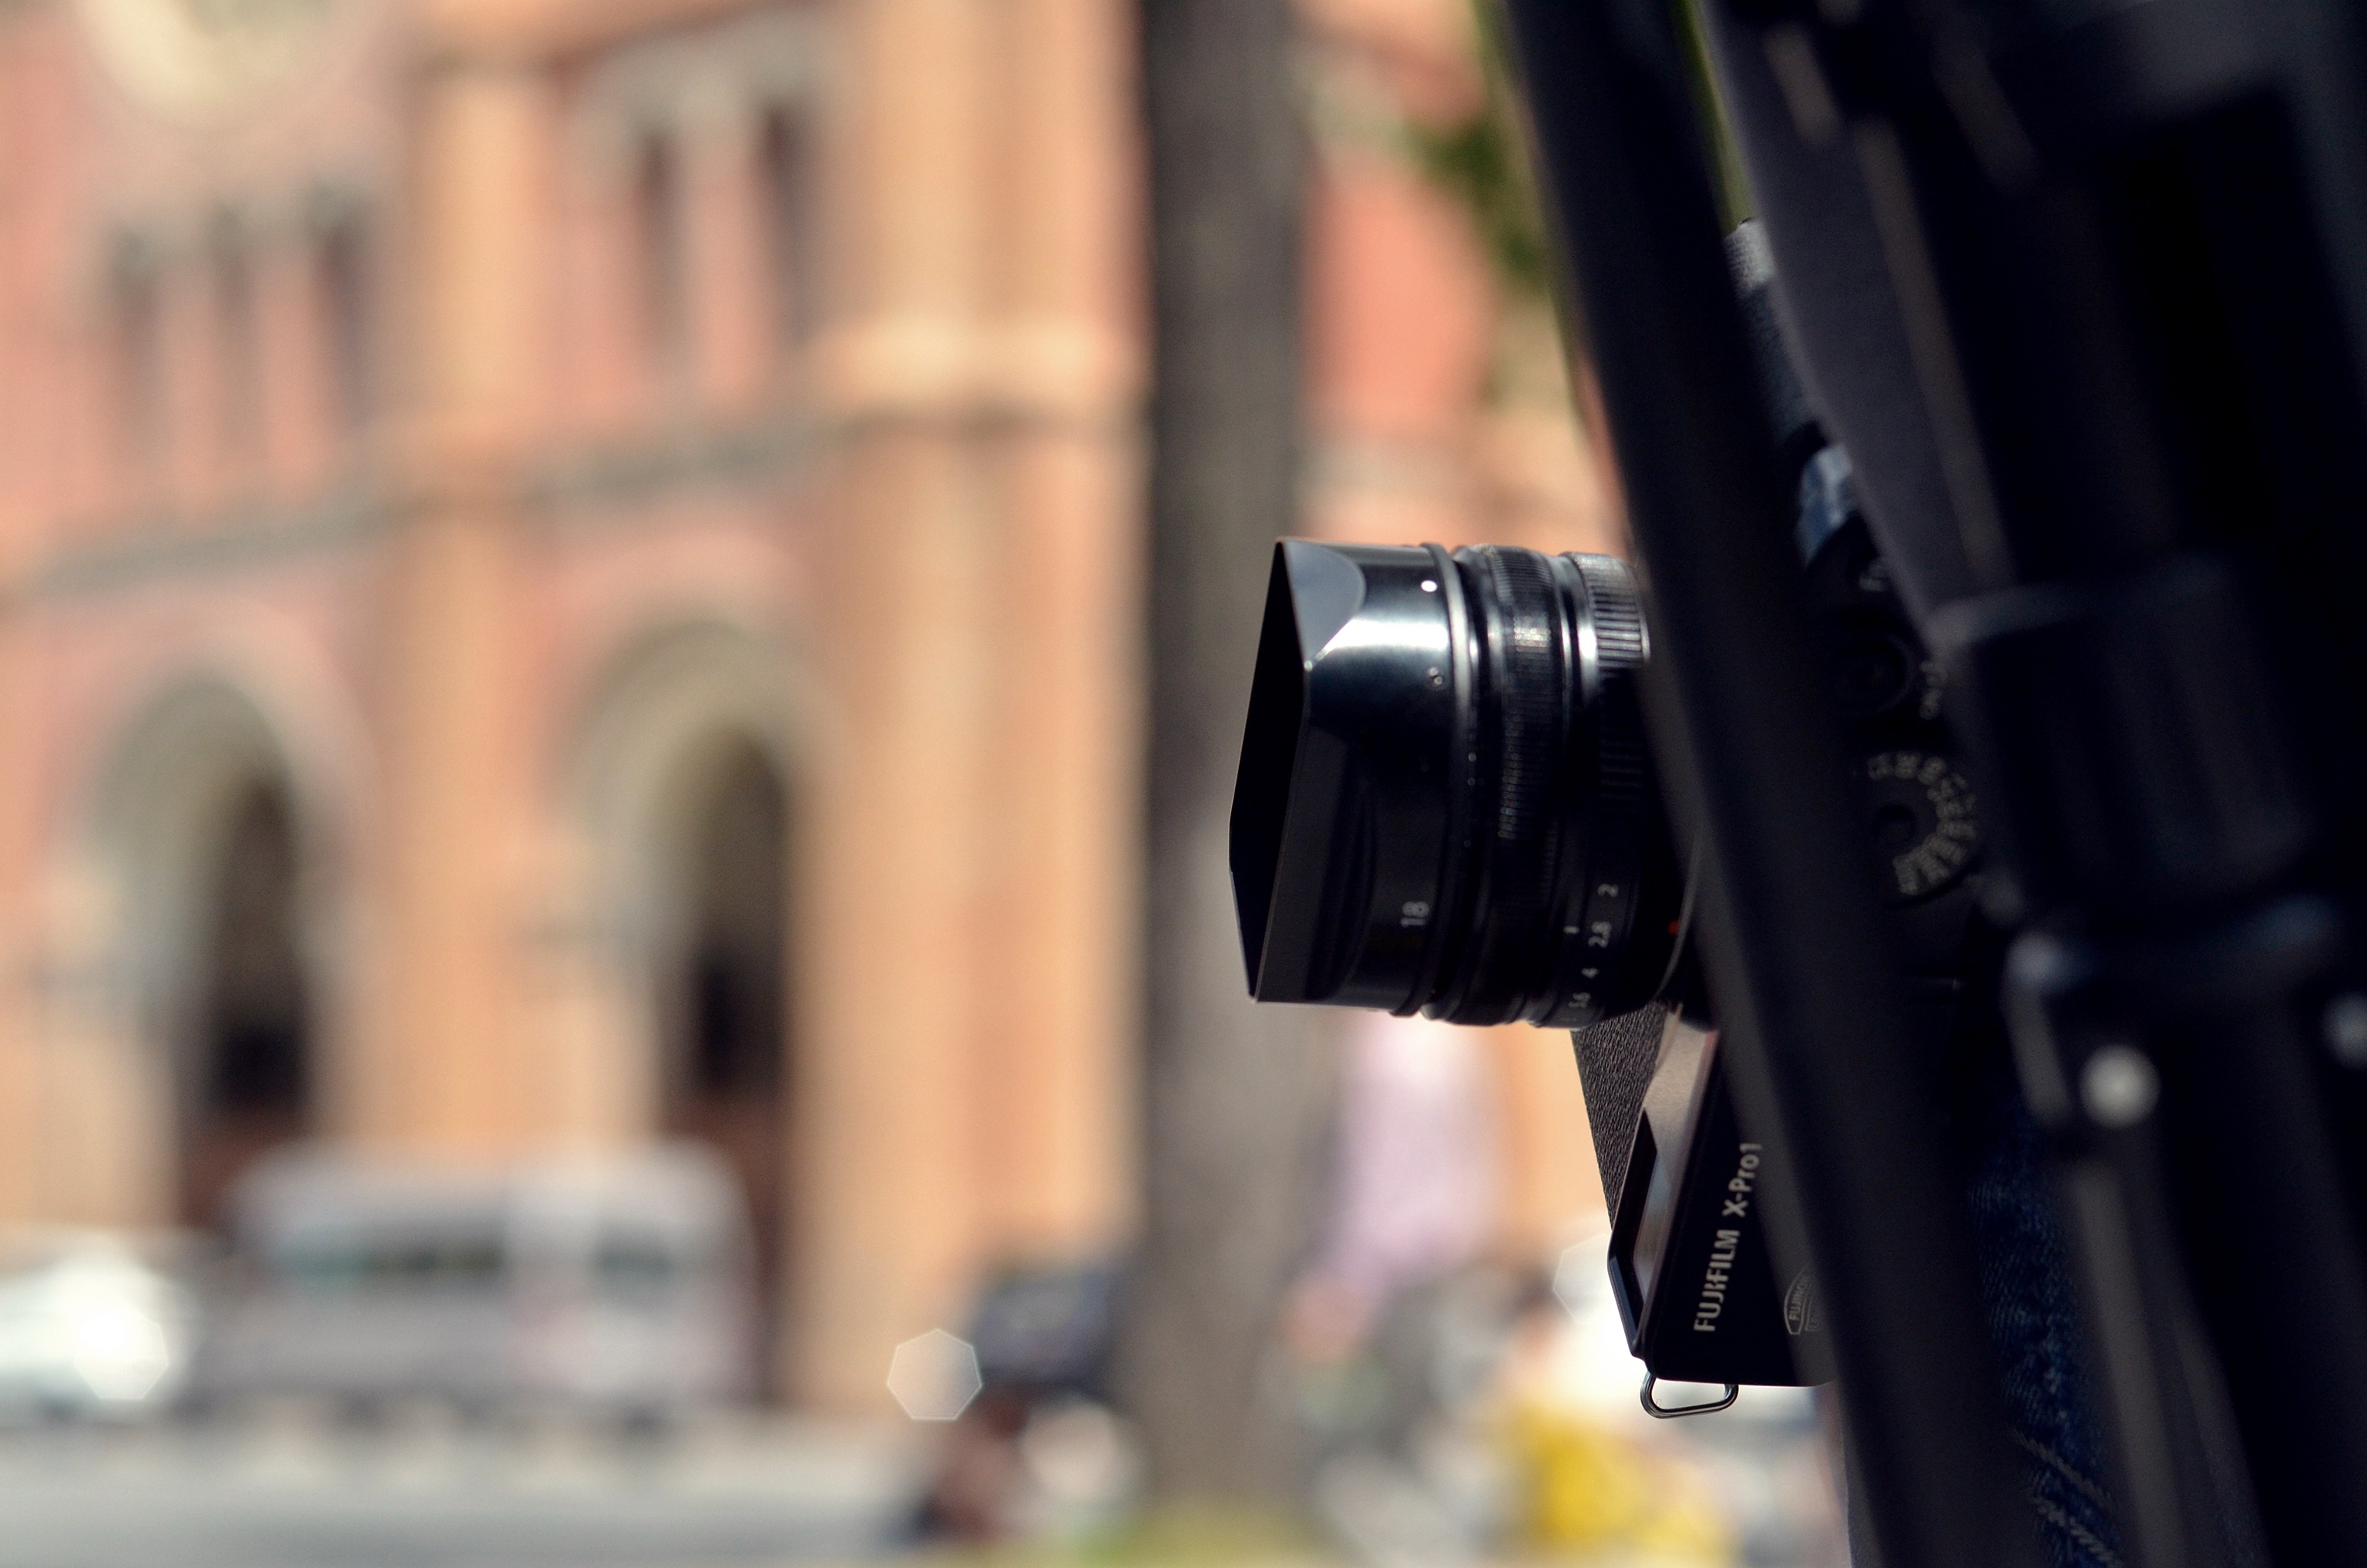
single lens reflex camera